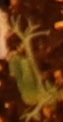
Label: Field Pea